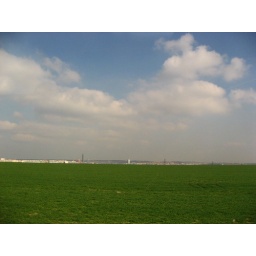
green green grass &amp;amp; blue skies...something I haven't yet seen in Norway